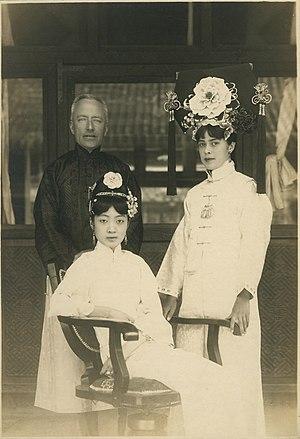
Reginal Johnston, né le 13 octobre 1874 à Édimbourg et mort le 6 mars 1938 dans la même ville, fut un diplomate et précepteur de l'empereur Puyi. Il fut plus tard le dernier gouverneur de la concession anglaise de Weihaiwei, dans la province du Shandong, sous la République de Chine.
La School of Oriental and African Studies, souvent appelée simplement par son acronyme SOAS, est une école constituante de l'université de Londres spécialisée dans les arts, humanités, langues, cultures, droit et sciences sociales en relation avec l'Asie, l'Afrique et le Proche-Orient. La SOAS propose environ trois cents variations de Bachelor et plus de soixante-dix cours de master. Les doctorats sont aussi proposés dans toutes les facultés de l'établissement. Située au cœur de Londres, la SOAS est souvent présentée comme « le meilleur centre de recherche au monde concernant les matières en relation avec l'Asie, l'Afrique et le Moyen-Orient ».